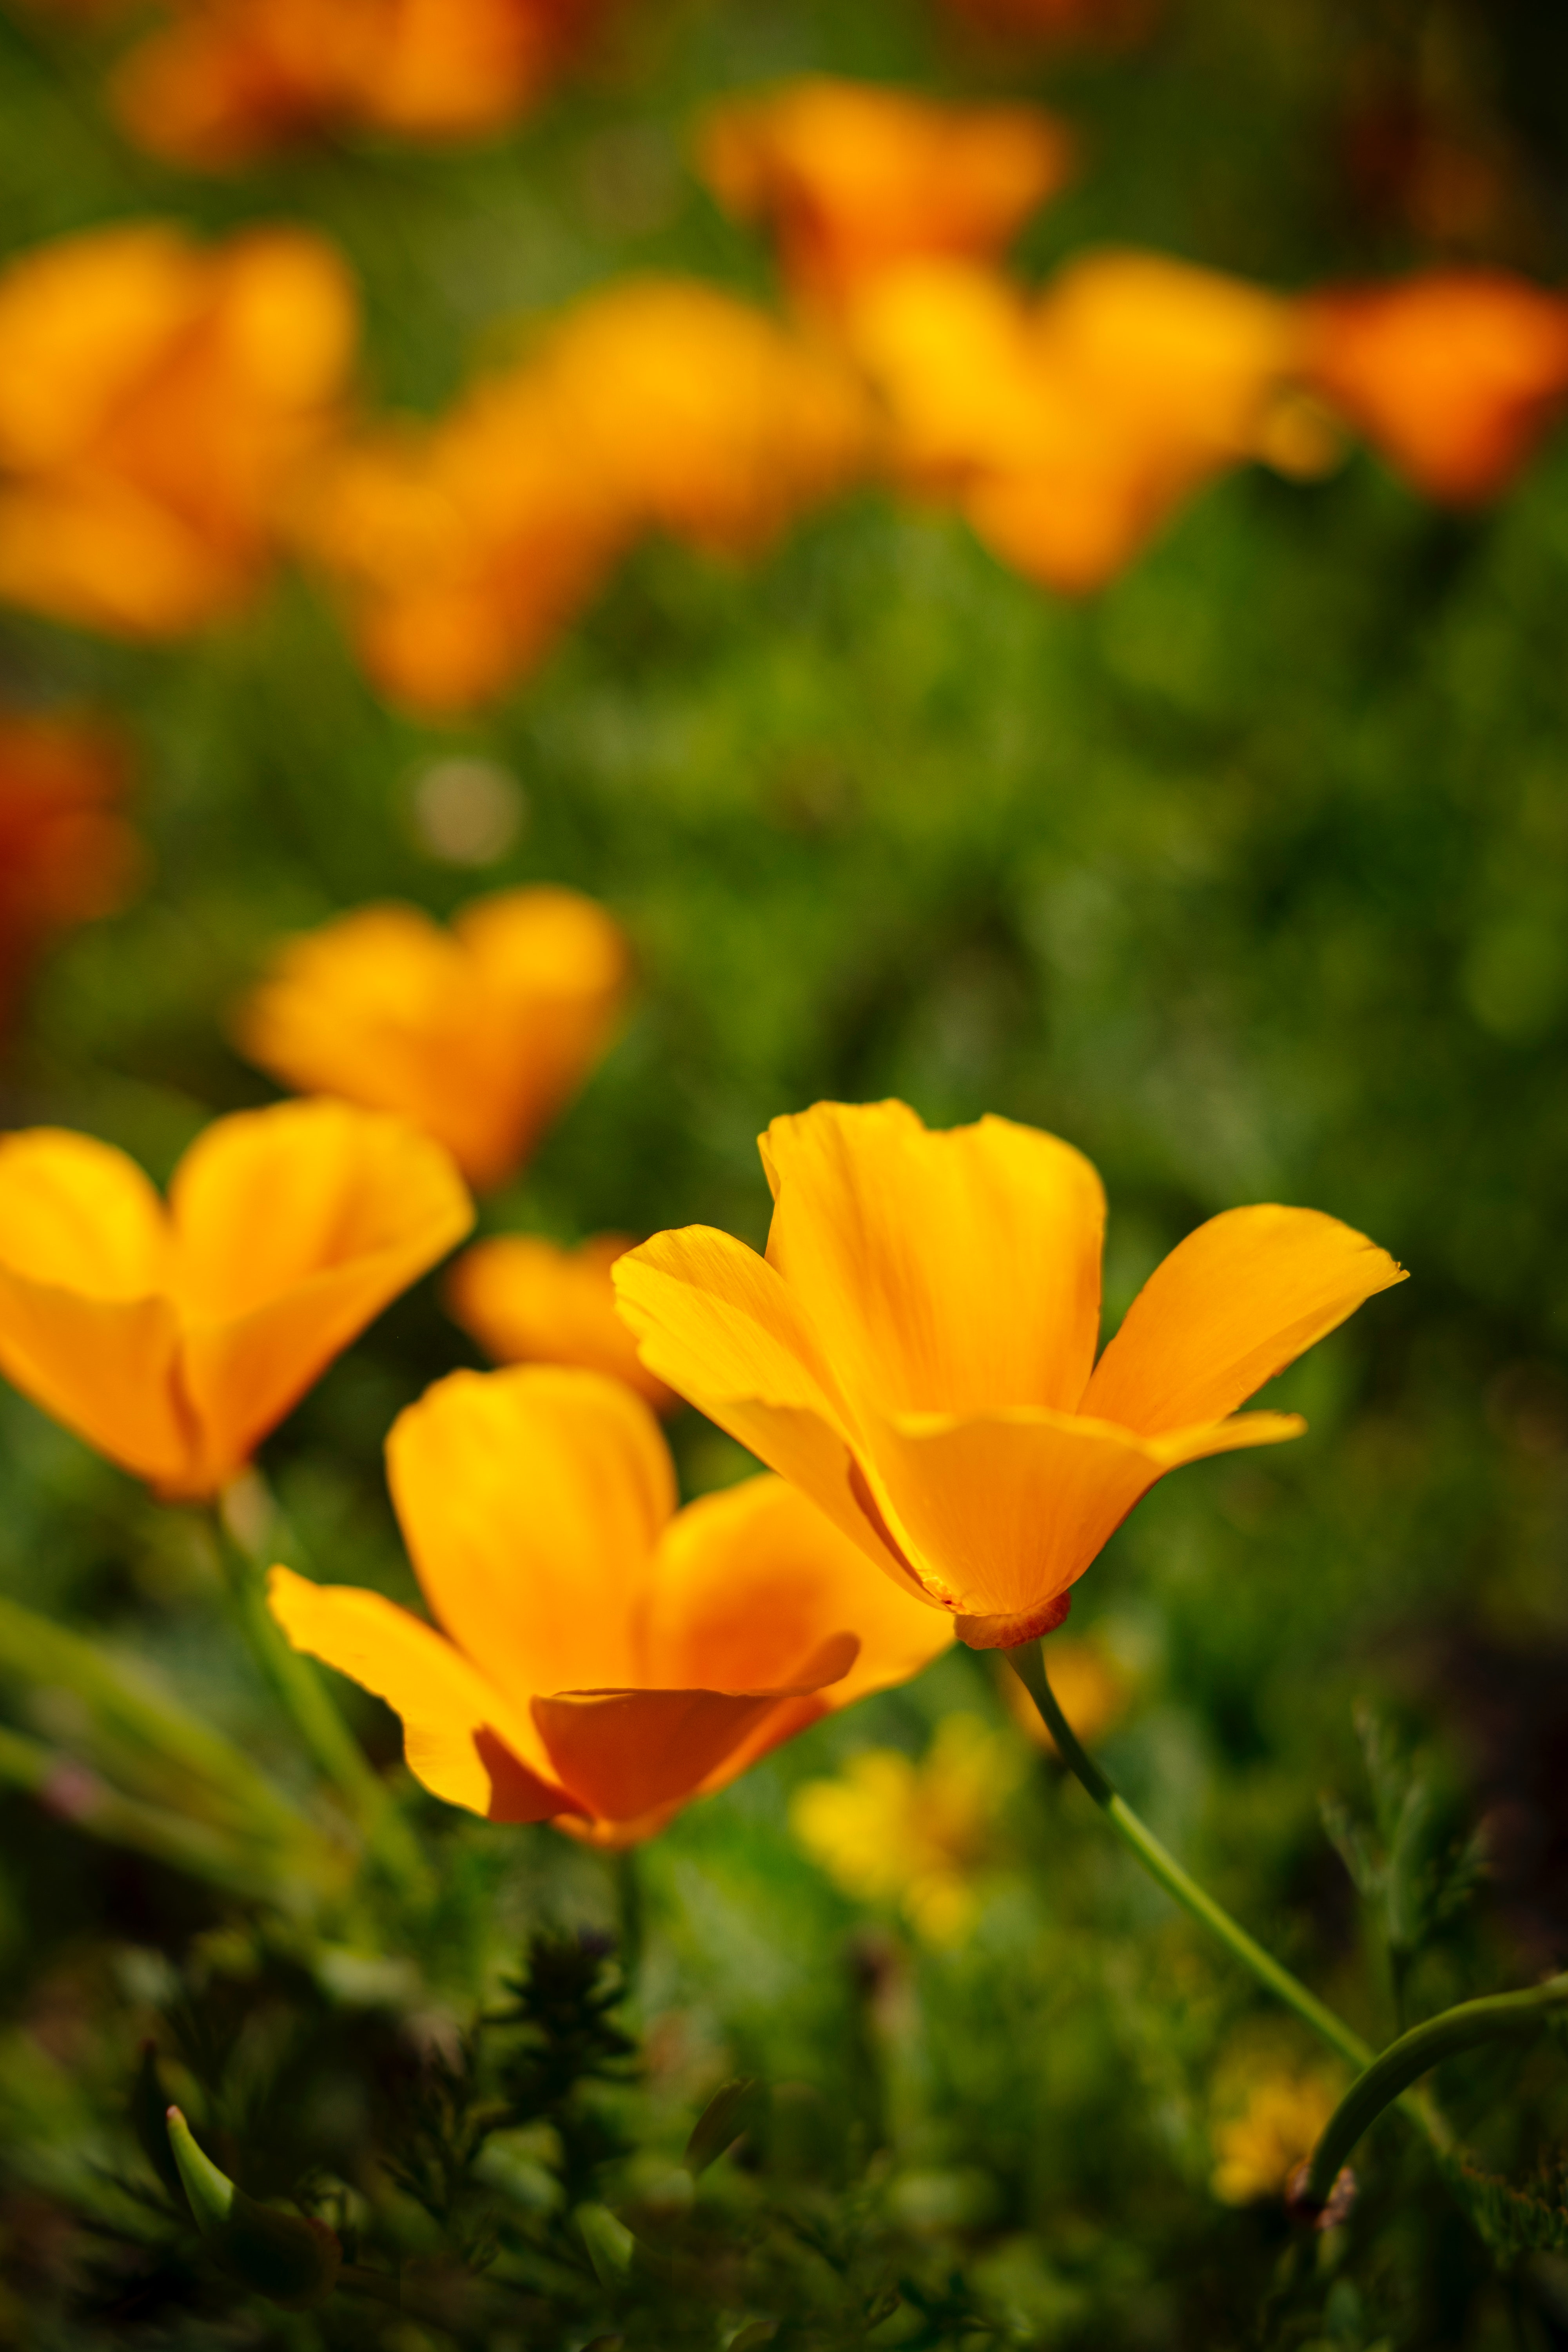
natural, flower, plant, petal, orange, natural landscape, tree, herbaceous plant, grass, groundcover, flowering plant, annual plant, landscape, close up, heat, eschscholzia californica, grassland, wildflower, wildlife, plant stem, happy, macro photography, coquelicot, peach, Pedicel, lily family, poppy family, sky, crocus, poppy, evening primrose family